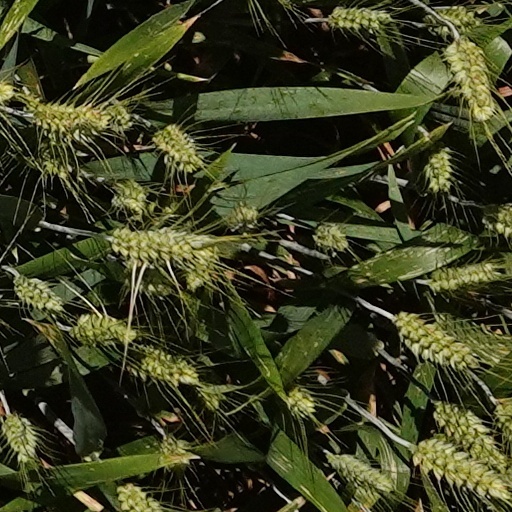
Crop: wheat